Unfair: The End

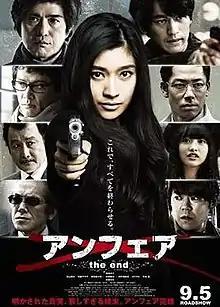
Poster

is a 2015 Japanese police procedural thriller film based on the Japanese television drama series "Unfair". It follows two other films based on the series, "" (2007) and "" (2011). The film is directed by Shimako Satō, who also directed the previous film, with Ryoko Shinohara reprising her role from the series and films. It was released on September 5, 2015.